Le Maître-nageur

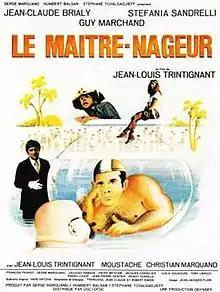

Le Maître-nageur is a 1979 French comedy-drama film directed by Jean-Louis Trintignant.